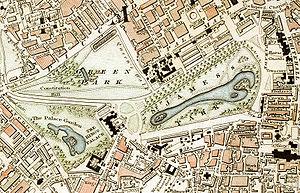
Les Parcs royaux de Londres sont des espaces verts de la capitale du Royaume-Uni qui appartiennent en propre à la Couronne britannique.